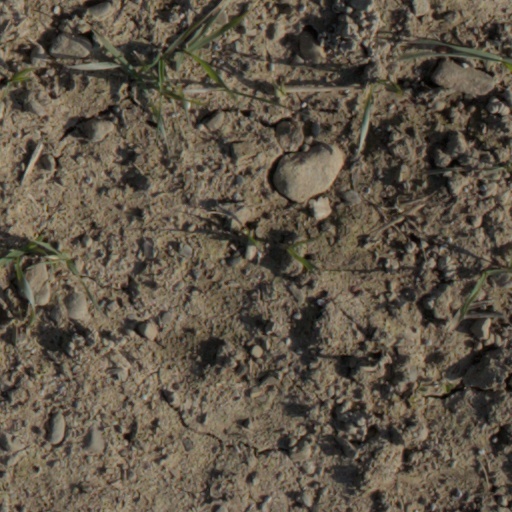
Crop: wheat